Sky position (RA, Dec in degrees): 318.411, -0.6047
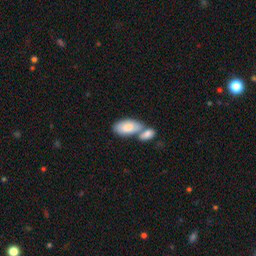
Galaxy morphology: Merging Galaxies